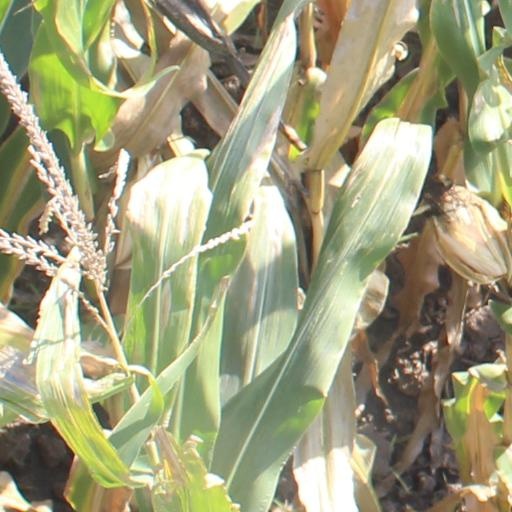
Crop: maize; corn